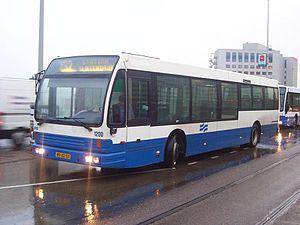
Nova Bus est une compagnie manufacturière d’autobus urbains basée à Saint-Eustache, au Québec. La compagnie est détenue par Volvo Bus par le biais de sa filiale Volvo Canada. La compagnie est connue pour sa ligne produits à plancher surbaissé, le Nova LFS.